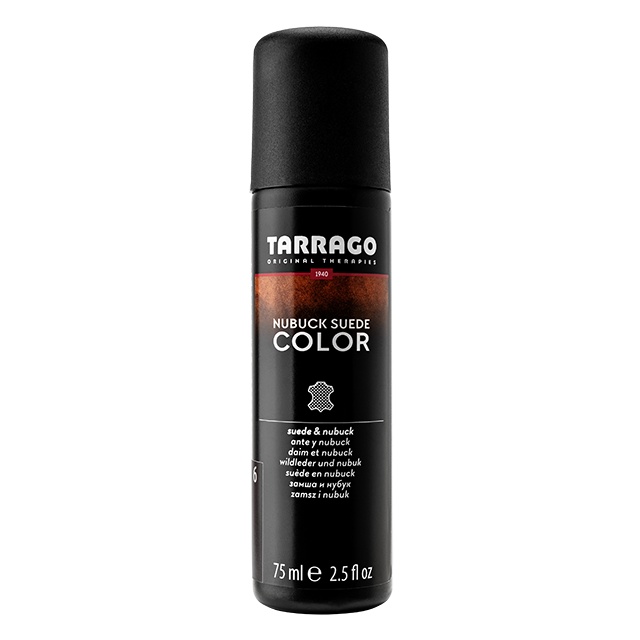
Tarrago Nubuck Suede Shoe Color
Unlock the secret to making your suede and nubuck shoes look brand new with Tarrago Nubuck Suede Color. Every shoe enthusiast's must-have, this color renovator is meticulously crafted to rejuvenate and enhance your footwear, emphasizing its original hues with vibrancy and shine. Why Tarrago Stands Out : 🔸 Breathe Easy : With its special formulation, your shoe's breathability remains unaffected. In fact, it's been tried, tested, and recommended for even waterproof materials. 🔸 Care and Protect : Infused with synthetic polymers and vegetal oil, this product not only restores color but nourishes your shoes, ensuring longevity and protection against the elements. 🔸 Eco-Friendly Excellence : An aqueous formulation at its core, Tarrago Nubuck Suede Color is kind both to you and Mother Earth. With no silicone and a water-based recipe, it stands as a testament to environmental responsibility without compromising on quality. 🔸 True to Hue : Its premium pigment formula ensures that the final shade stays faithful to the original color of your suede or nubuck shoes. 🔸 Value-packed : A single bottle can breathe new life into approximately 3-5 average-sized pairs of shoes. Choosing Your Shade : Available in a captivating palette of 12 shades, there's a hue for every shoe. Remember to select a color closest to your footwear's original shade. And here's a pro tip: use masking tape to protect parts of the shoe you don’t wish to paint. Maximize Longevity : For an enhanced lifespan of your newly revitalized shoes, finish off with the Tarrago Protector. It seals in the richness of the Nubuck Suede Color and offers added protection. Simple Steps to Stunning Shoes : Prep your shoes by removing any dirt or impurities using the Tarrago Suede and Nubuck De Luxe Brush. Give that bottle a hearty shake. Immerse the sponge in the renovator and gently dab and spread it across your shoes. Allow your shoes to bask in their renewed glow for around 40 minutes. For that polished look, give them a gentle brush with the soft part of the Tarrago brush. Post-application, keep the sponge in pristine condition by rinsing it with water. Elevate the elegance and charm of your suede and nubuck shoes with Tarrago Nubuck Suede Color. It's more than just a dye; it's a declaration of love for your footwear. Step out with pride!
Category: Home & Garden > Household Supplies > Shoe Care & Tools > Shoe Treatments & Dyes > Shoe Dyes